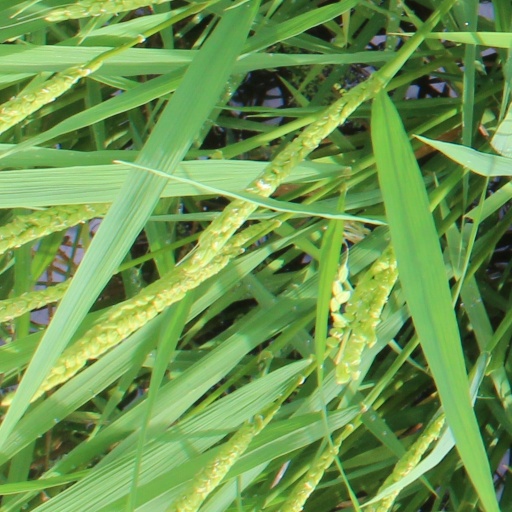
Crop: rice